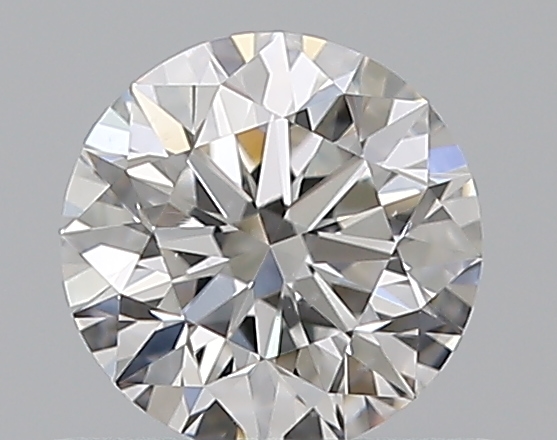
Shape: round
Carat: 0.5
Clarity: VS2
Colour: E
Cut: EX
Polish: EX
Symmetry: EX
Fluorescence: N
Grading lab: GIA
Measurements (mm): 5.06 x 5.09 x 3.18